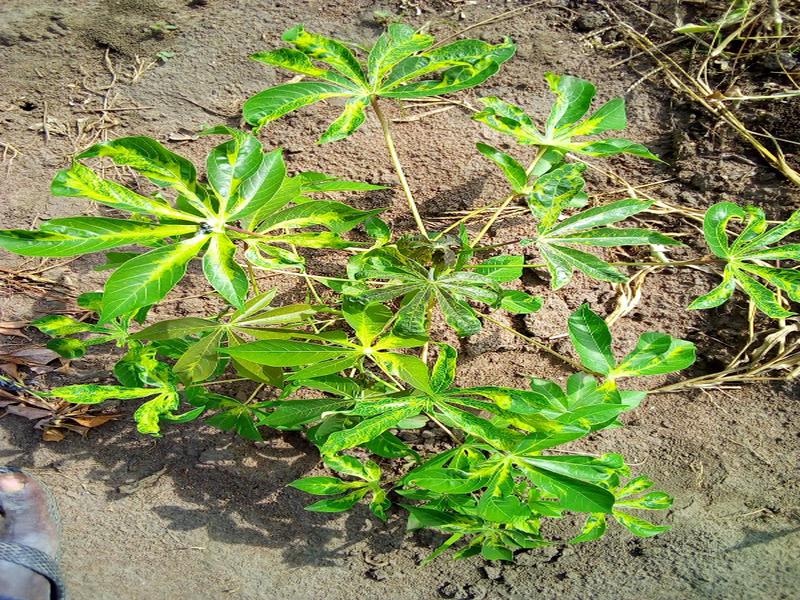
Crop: cassava
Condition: mosaic_disease